Francis Collins

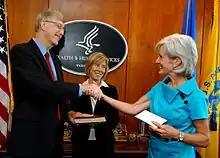
Collins with Health and Human Services Secretary Kathleen Sebelius after swearing-in ceremony

On July 8, 2009, President Barack Obama nominated Collins as director of the National Institutes of Health, and the Senate unanimously confirmed him for the post. He was sworn in by Health and Human Services Secretary Kathleen Sebelius on August 17, 2009. "Science" writer Jocelyn Kaiser opined that Collins was "known as a skilled administrator and excellent communicator", that Obama's nomination "did not come as a big surprise", and that the appointment "ignited a volley of flattering remarks from researchers and biomedical groups." She also wrote that Collins "does have his critics", some of them who were concerned with the new director's "outspoken Christian faith". "Washington Post" staffer David Brown wrote that Collins's status as a "born-again Christian ... may help him build bridges with those who view some gene-based research as a potential threat to religious values." Collins's appointment was welcomed by the chief executive officer of the American Association for the Advancement of Science, and by Bernadine Healy, the former head of the National Institutes of Health.